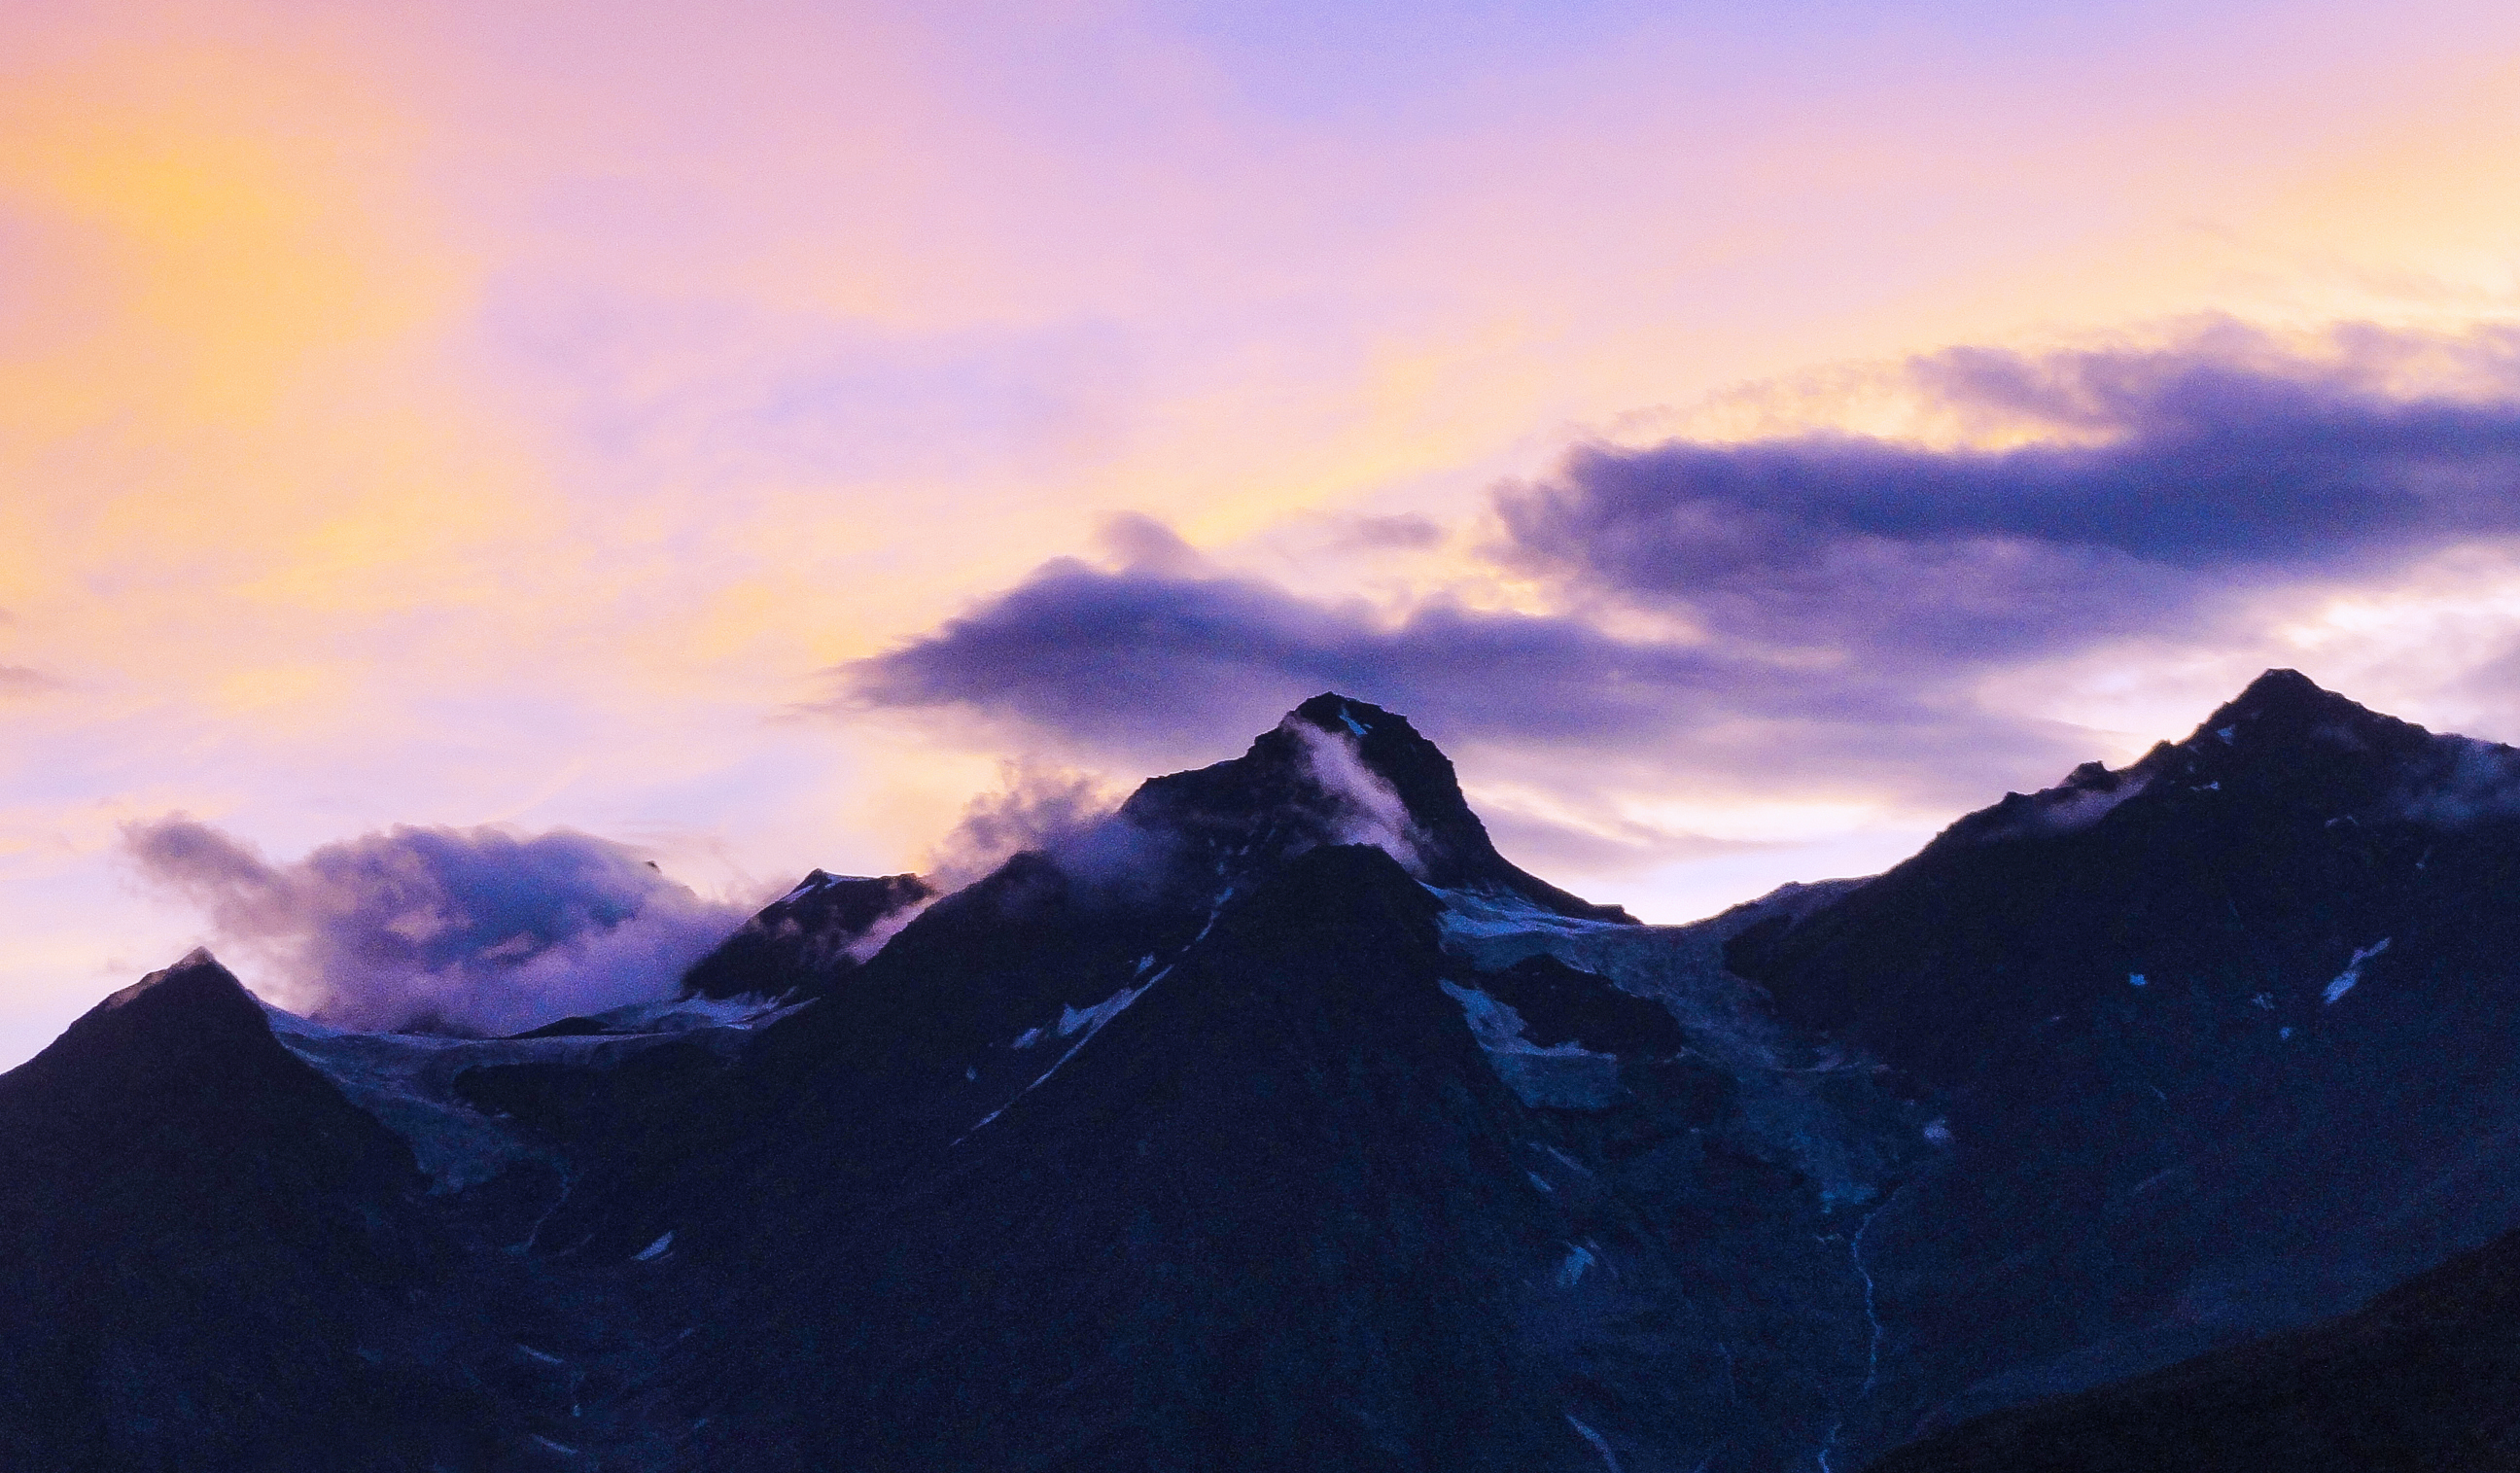
sky, mountainous landforms, mountain, nature, mountain range, cloud, highland, ridge, natural landscape, alps, wilderness, atmospheric phenomenon, atmosphere, morning, hill, summit, horizon, massif, fell, mount scenery, hill station, landscape, evening, cumulus, sunlight, glacial landform, sunset, national park, glacier, snow, sunrise, dawn, dusk, winter, valley, world, ice, afterglow, meteorological phenomenon, fjord